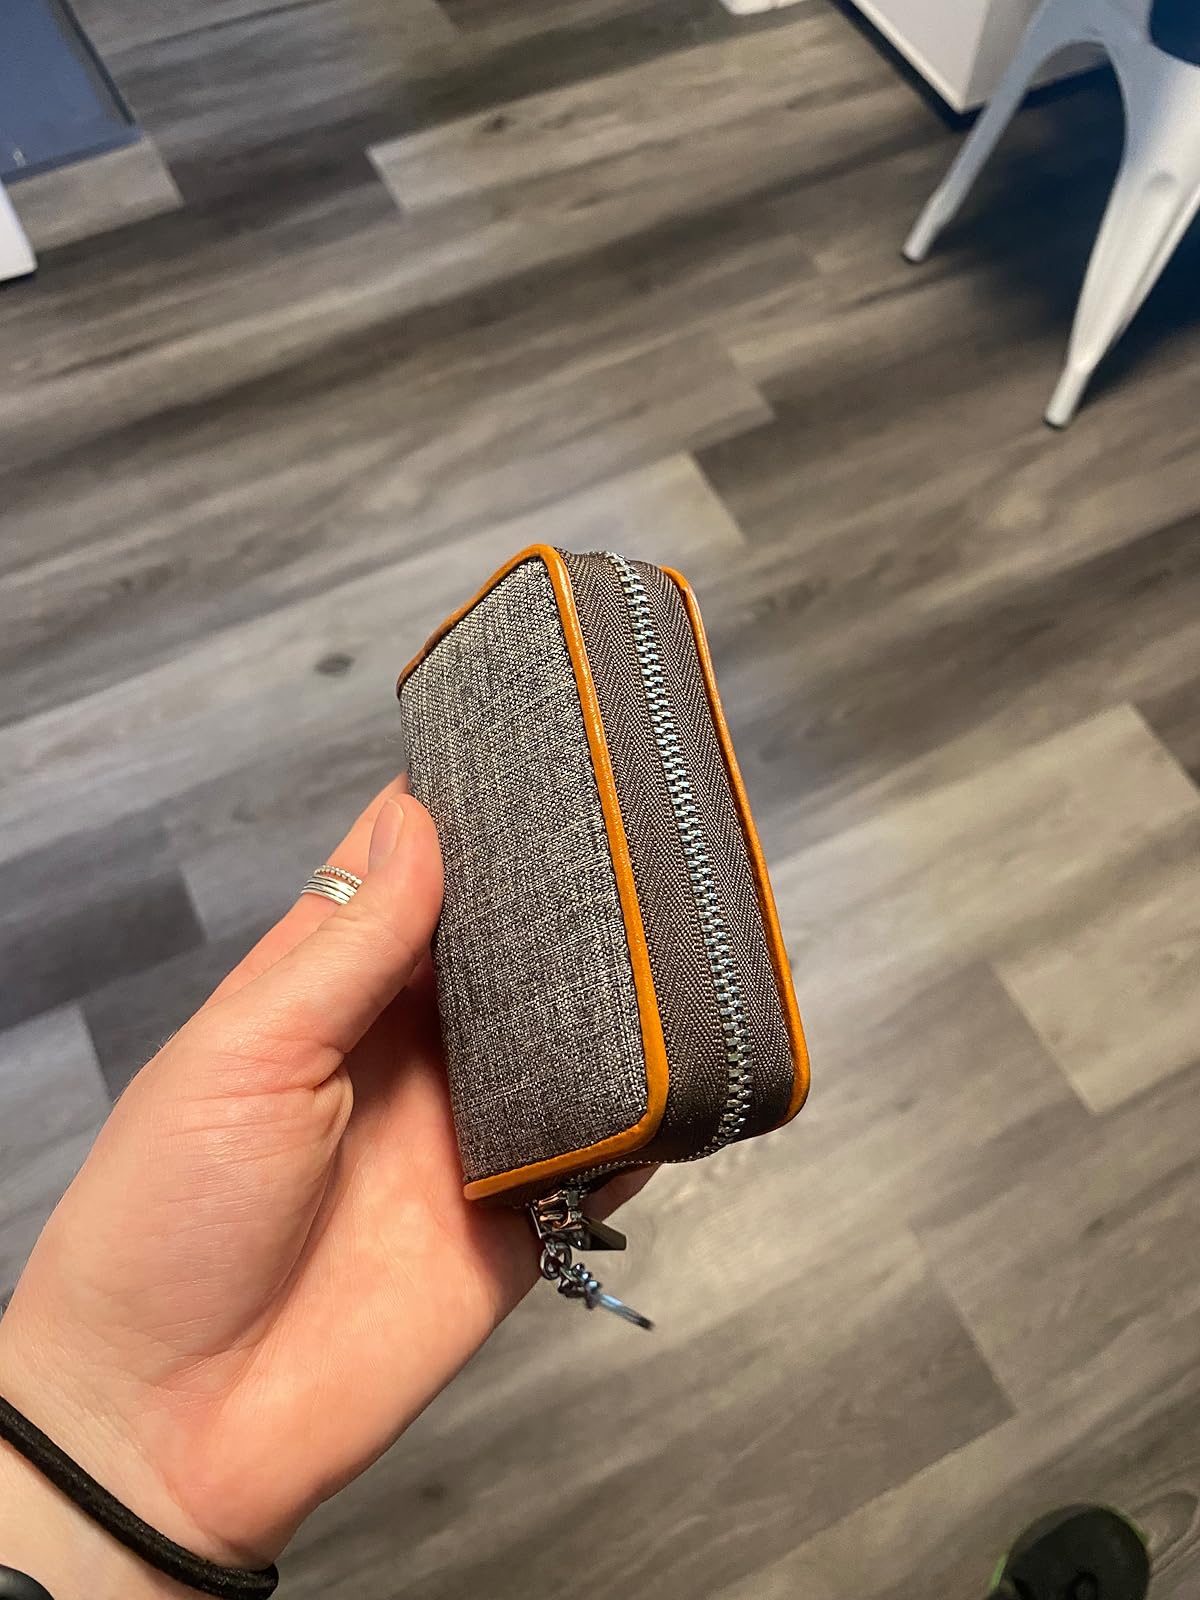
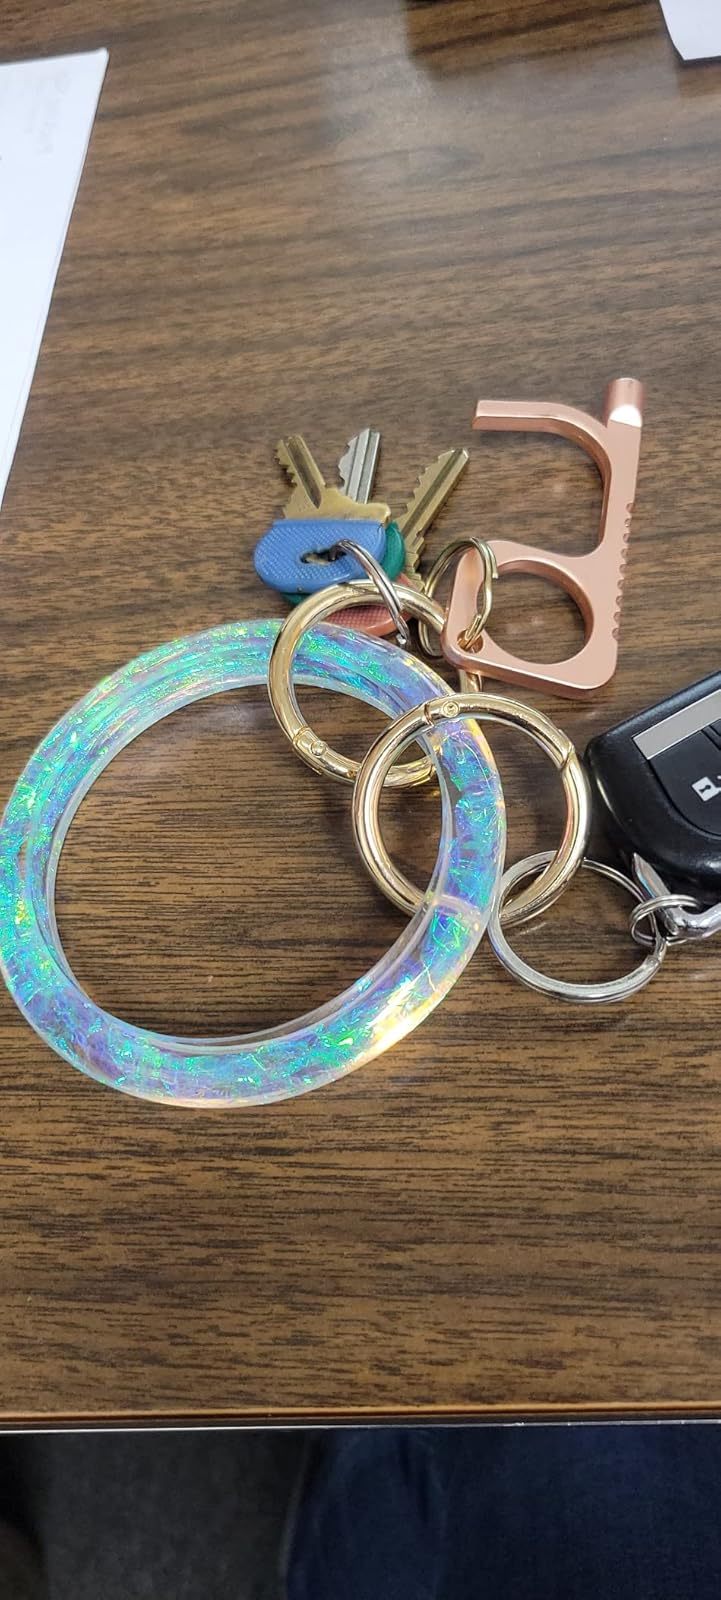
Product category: accessories_keychain
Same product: no